Druze in Israel

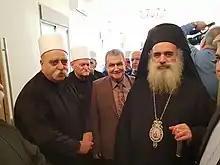
Druze and Christian clerics in Israel

In a survey conducted in 2008 by Dr. Yusuf Hassan of Tel Aviv University found that out of 764 Druze participants, more than 94% identify as "Druze-Israelis" in the religious and national context.